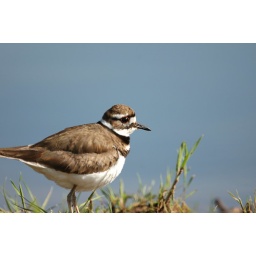
A female killdeer bird walking near the waters edge in a central Kansas wetland environment.